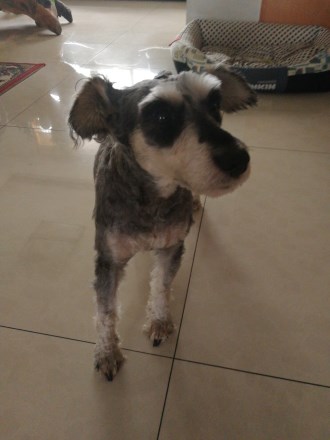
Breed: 2342-n000102-miniature_schnauzer